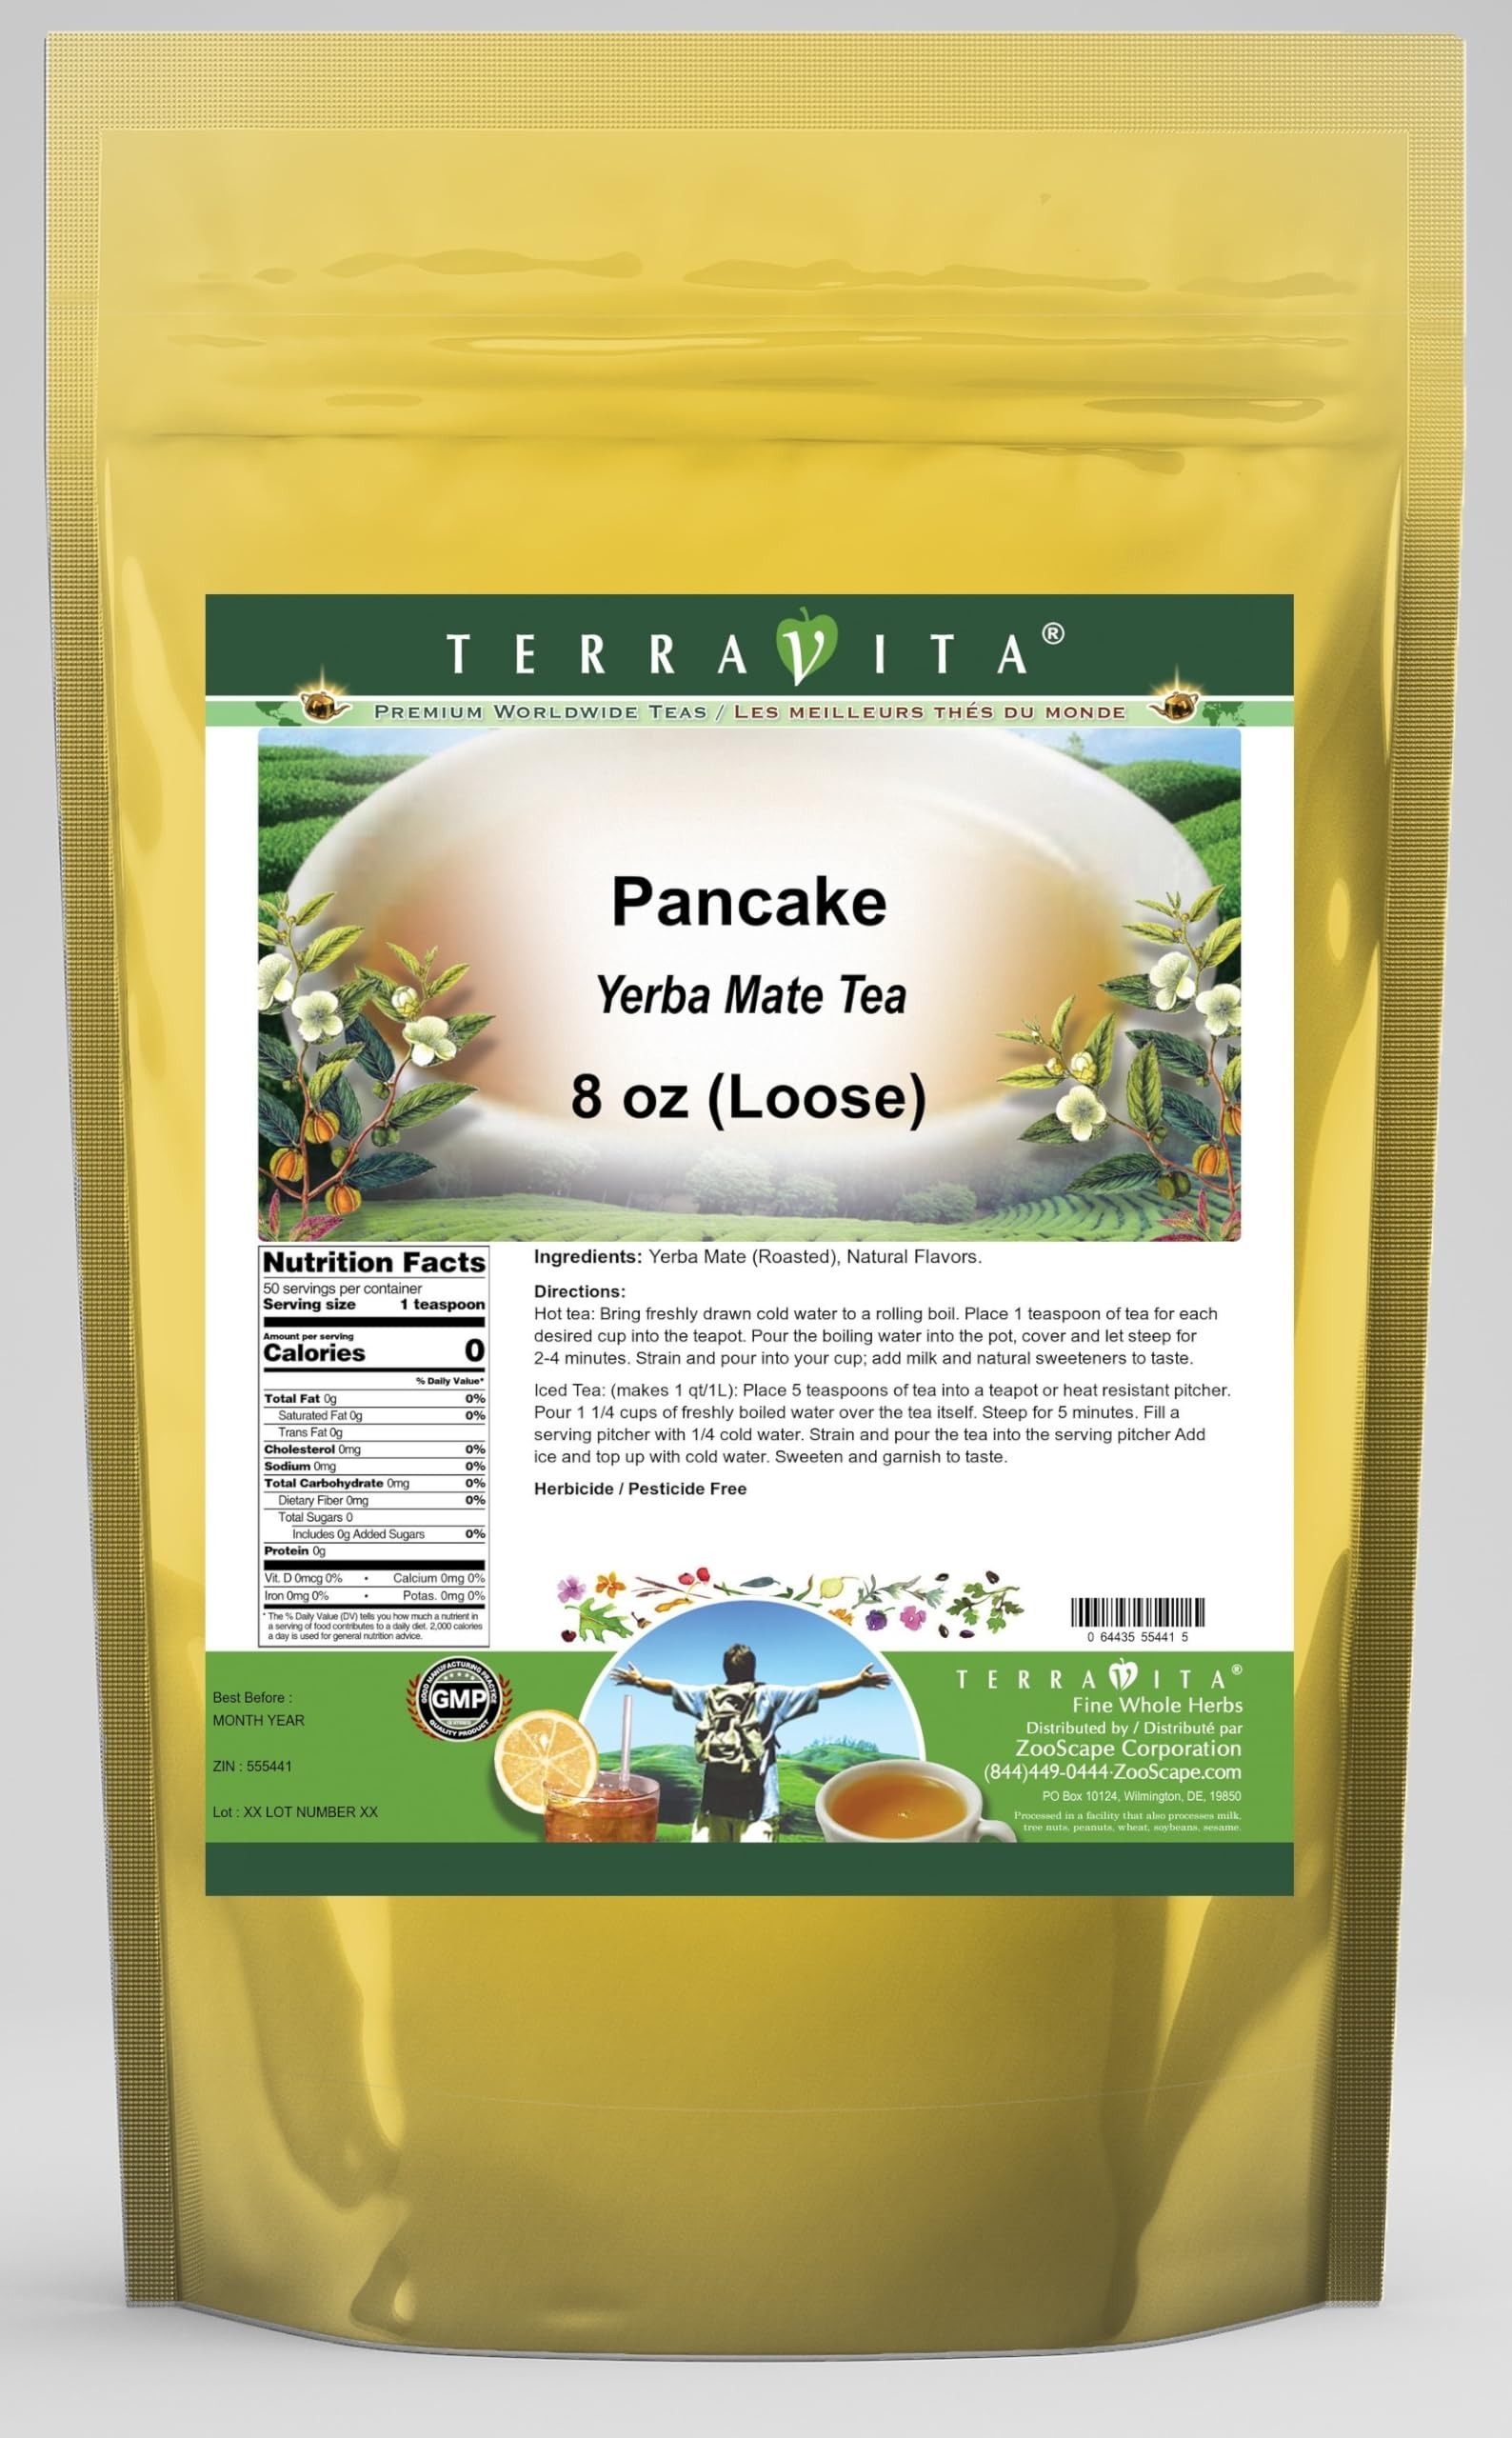
Item Name: Pancake Yerba Mate Tea (Loose) (8 oz, ZIN: 555441) - 2 Pack
Bullet Point 1: Our Pancake Yerba Mate tea is a scrumptuous all-natural flavored Yerba Mate coffee substitute that will refresh you with its terrific taste! You will enjoy the earthy and acidity-free Pancake aroma and flavor again and again! - Ingredients: Yerba Mate and Natural Pancake Flavor.
Bullet Point 2: No fillers.
Bullet Point 3: Manufacturer: TerraVita
Bullet Point 4: Size: 8 oz
Bullet Point 5: Loose Leaf Yerba Mate Tea - Packed in a convenient upright pouch!
Product Description: Our Pancake Yerba Mate tea is a scrumptuous all-natural flavored Yerba Mate coffee substitute that will refresh you with its terrific taste! You will enjoy the earthy and acidity-free Pancake aroma and flavor again and again! - Ingredients: Yerba Mate and Natural Pancake Flavor. - Hot tea brewing method: Bring freshly drawn cold water to a rolling boil. Place 1 teaspoon of tea for each desired cup into the teapot. Pour the boiling water into the pot, cover and let steep for 2-4 minutes. Strain and pour into your cup; add milk and natural sweeteners to taste. - Iced tea brewing method: (to make 1 liter/quart): Place 5 teaspoons of tea into a teapot or heat resistant pitcher. Pour 1 1/4 cups of freshly boiled water over the tea itself. Steep for 5 minutes. Fill a serving pitcher with 1/4 cold water. Strain and pour the tea into the serving pitcher Add ice and top up with cold water. Sweeten and garnish to taste. - TerraVita is an exclusive line of premium-quality, natural source products that use only the finest, purest and most potent ingredients found around the world. TerraVita is hallmarked by the highest possible standards of purity, potency, stability and freshness. All of our products are prepared with the highest elements of quality control, from raw materials through the entire manufacturing process, up to and including the moment that the bottles or bags are sealed for freshness and shipped out to you. Our highest possible standards are certified by independent laboratories and backed by our personal guarantee. - TerraVita exists to meet and ensure your family's health and wellness without the harmful effects of chemicals and health products. We strive to make all of our products affordable and reliable and are constantly searching the market to maintain our aff
Value: 16.0
Unit: Ounce

Price: 50.19